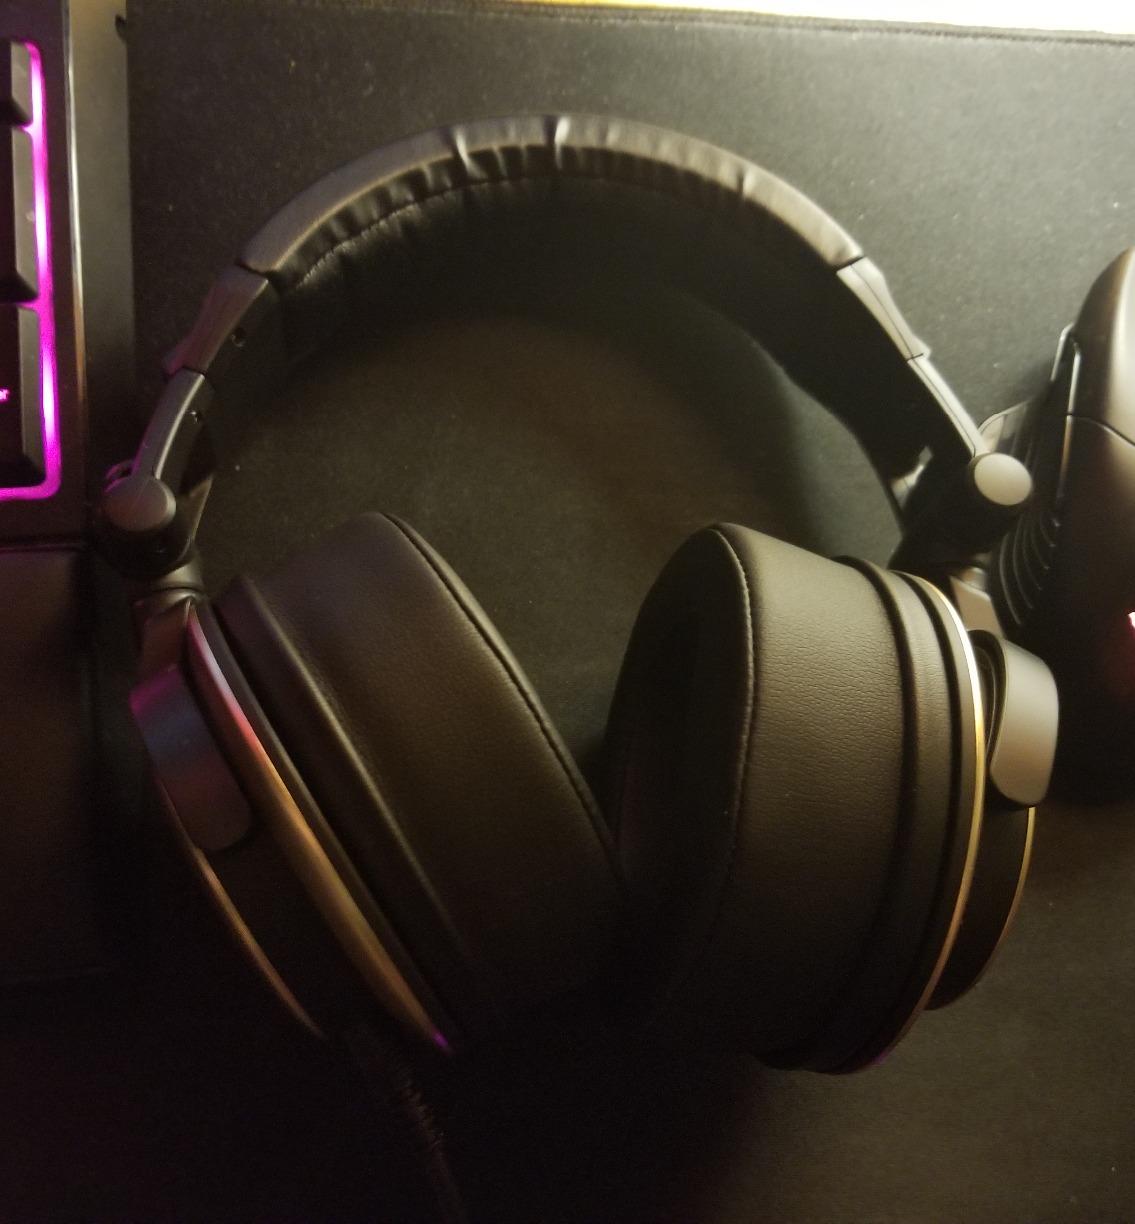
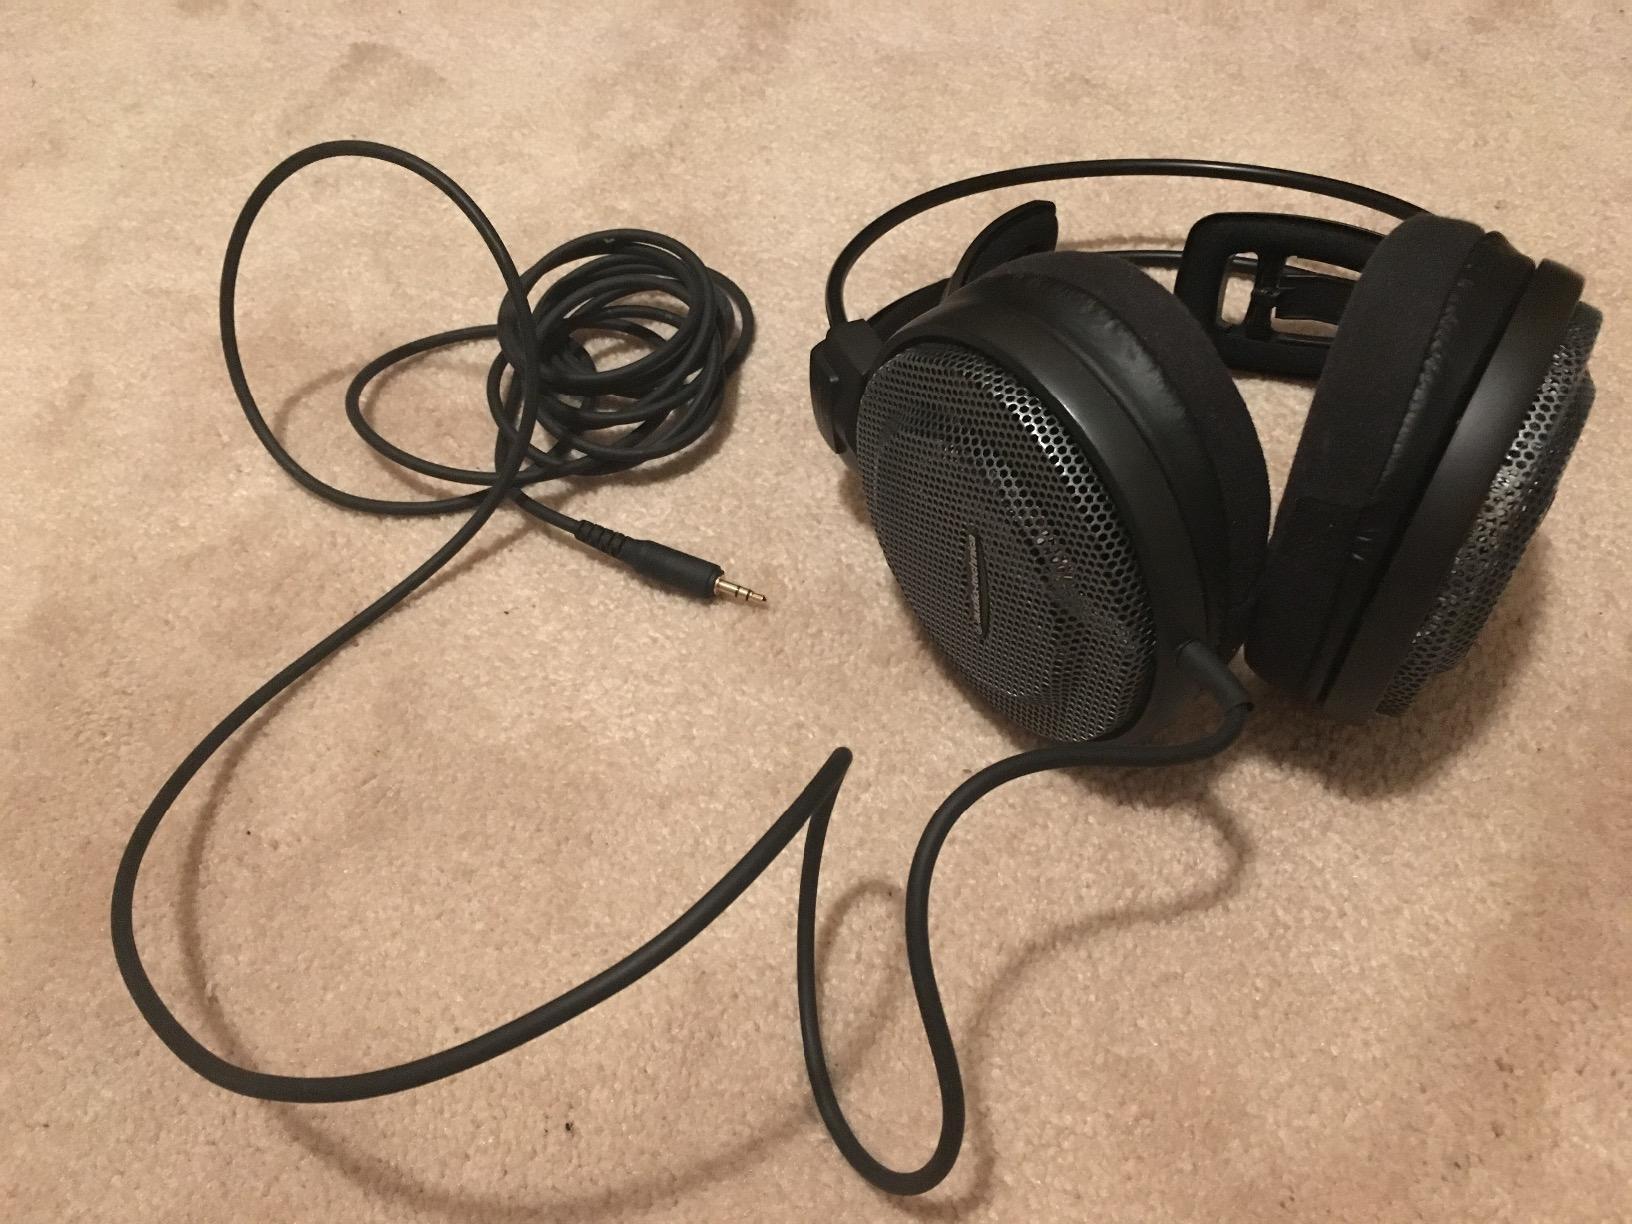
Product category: headphones
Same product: no